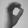
ASL letter: O